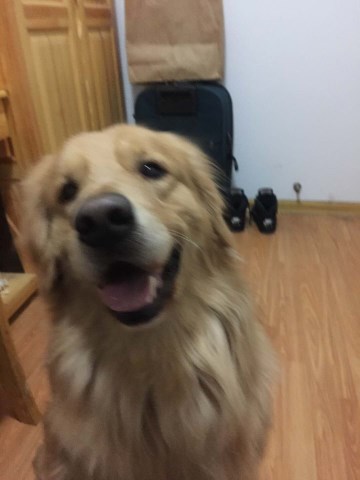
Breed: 5355-n000126-golden_retriever